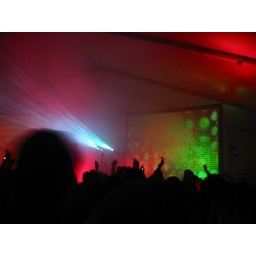
Armin van Buuren video by Giles Hendrix and Joshua Goldberg